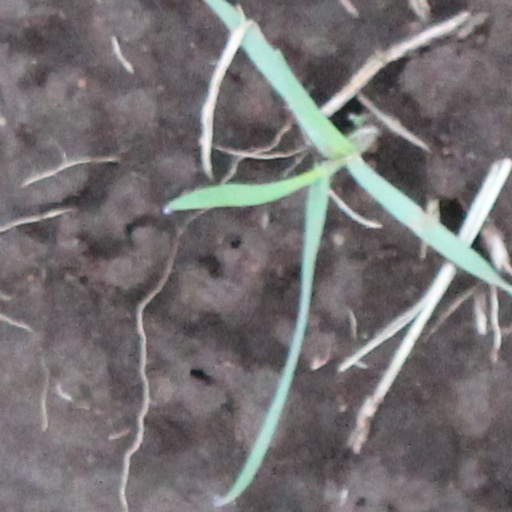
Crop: wheat